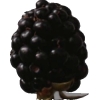
Label: blackberry